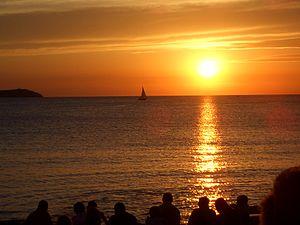
Ibiza est la plus grande des îles Pityuses et l'une des quatre îles habitées de l'archipel des Baléares. En effet, elle est considérée, de façon abusive en géographie ancienne mais acceptable sur un plan d'administration politique ou d'histoire récente, comme l'une des quatre grandes îles habitées de cet archipel des Baléares. Celui-ci forme l'une des dix-sept communautés autonomes d'Espagne, en mer Méditerranée, dont l'île d'Ibiza est l'une des provinces. Elle est dirigée par le Conseil insulaire d'Ibiza et subdivisée en cinq communes.